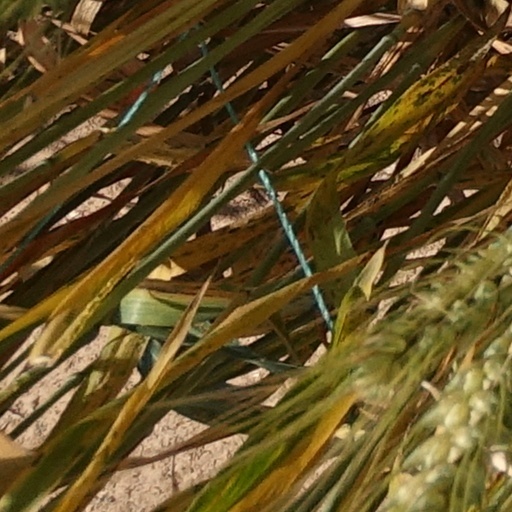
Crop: wheat